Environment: lab
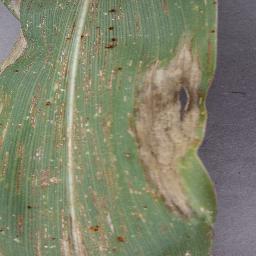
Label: northern_corn_leaf_blight